Lena Olsson

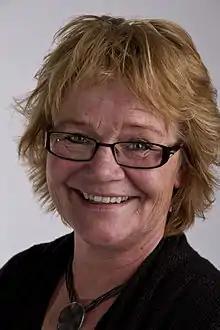
Lena Olsson

Lena Olsson (born 1958) is a Swedish Left Party politician. She was a member of the Riksdag until 2006. She was also a member from 1998 to 2002. She was a member of Parliament up to 2014.